Lottie Venne

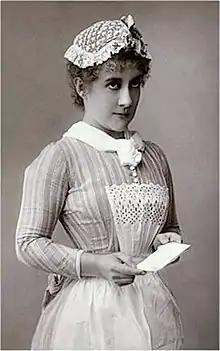
Venne in 1889

She built her popularity through a series of roles in works by F. C. Burnand, including "Dora and Diplunacy", a burlesque of "Diplomacy" (in which she parodied Effie Bancroft), "Family Ties" and "The Red Rover" (a burlesque of Robertson's sentimental plays). In 1879, at the Royalty Theatre, she played Eliza in a revival of "The Zoo" by B. C. Stephenson and Arthur Sullivan. The same year, she was particularly successful playing the title role in Burnand's farce "Betsy" at the Criterion Theatre. This was followed by comic roles such as Amy Jones in "Crutch and Toothpick" by G. R. Sims at the Royalty (1879), and by roles in "Young Mrs. Winthrop", and "On Change". She also played the title role in "Jane". In 1880, she was Kitty Clark in "The Little Mother" at the Gaiety Theatre, London.